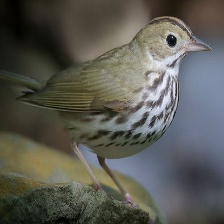
Species: OVENBIRD
Scientific name: SEIURUS AUROCAPILLA